History of Fianna Fáil

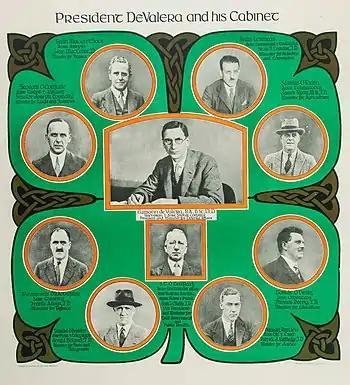
De Valera's cabinet in 1932, featuring many of the founding members of Fianna Fáil

The Fianna Fáil Party was founded by Éamon de Valera former Príomh Aire (prime minister & president of Dáil Éireann (April 1919–August 1921)) and President of the Republic (August 1921–January 1922) when he and a number of other members split from Sinn Féin. Other founding members included Seán Lemass (who became its second leader), Seán T. O'Kelly, P. J. Ruttledge and others, including the 1916 veterans Gerald Boland and Constance Markievicz, who chaired the inaugural meeting at the La Scala Theatre in O'Connell Street, Dublin. Though Fianna Fáil was also opposed to the Treaty settlement, it adopted a different approach of aiming to republicanise the Irish Free State. As far as the party's economic policies are concerned, Fianna Fáil's platform of economic autarky had appeal among the farmers, working-class people and the poor, whilst initially alienating more affluent classes.